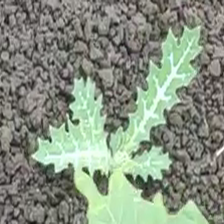
Weed species: Bilayat_(Mexicana_Argemone)